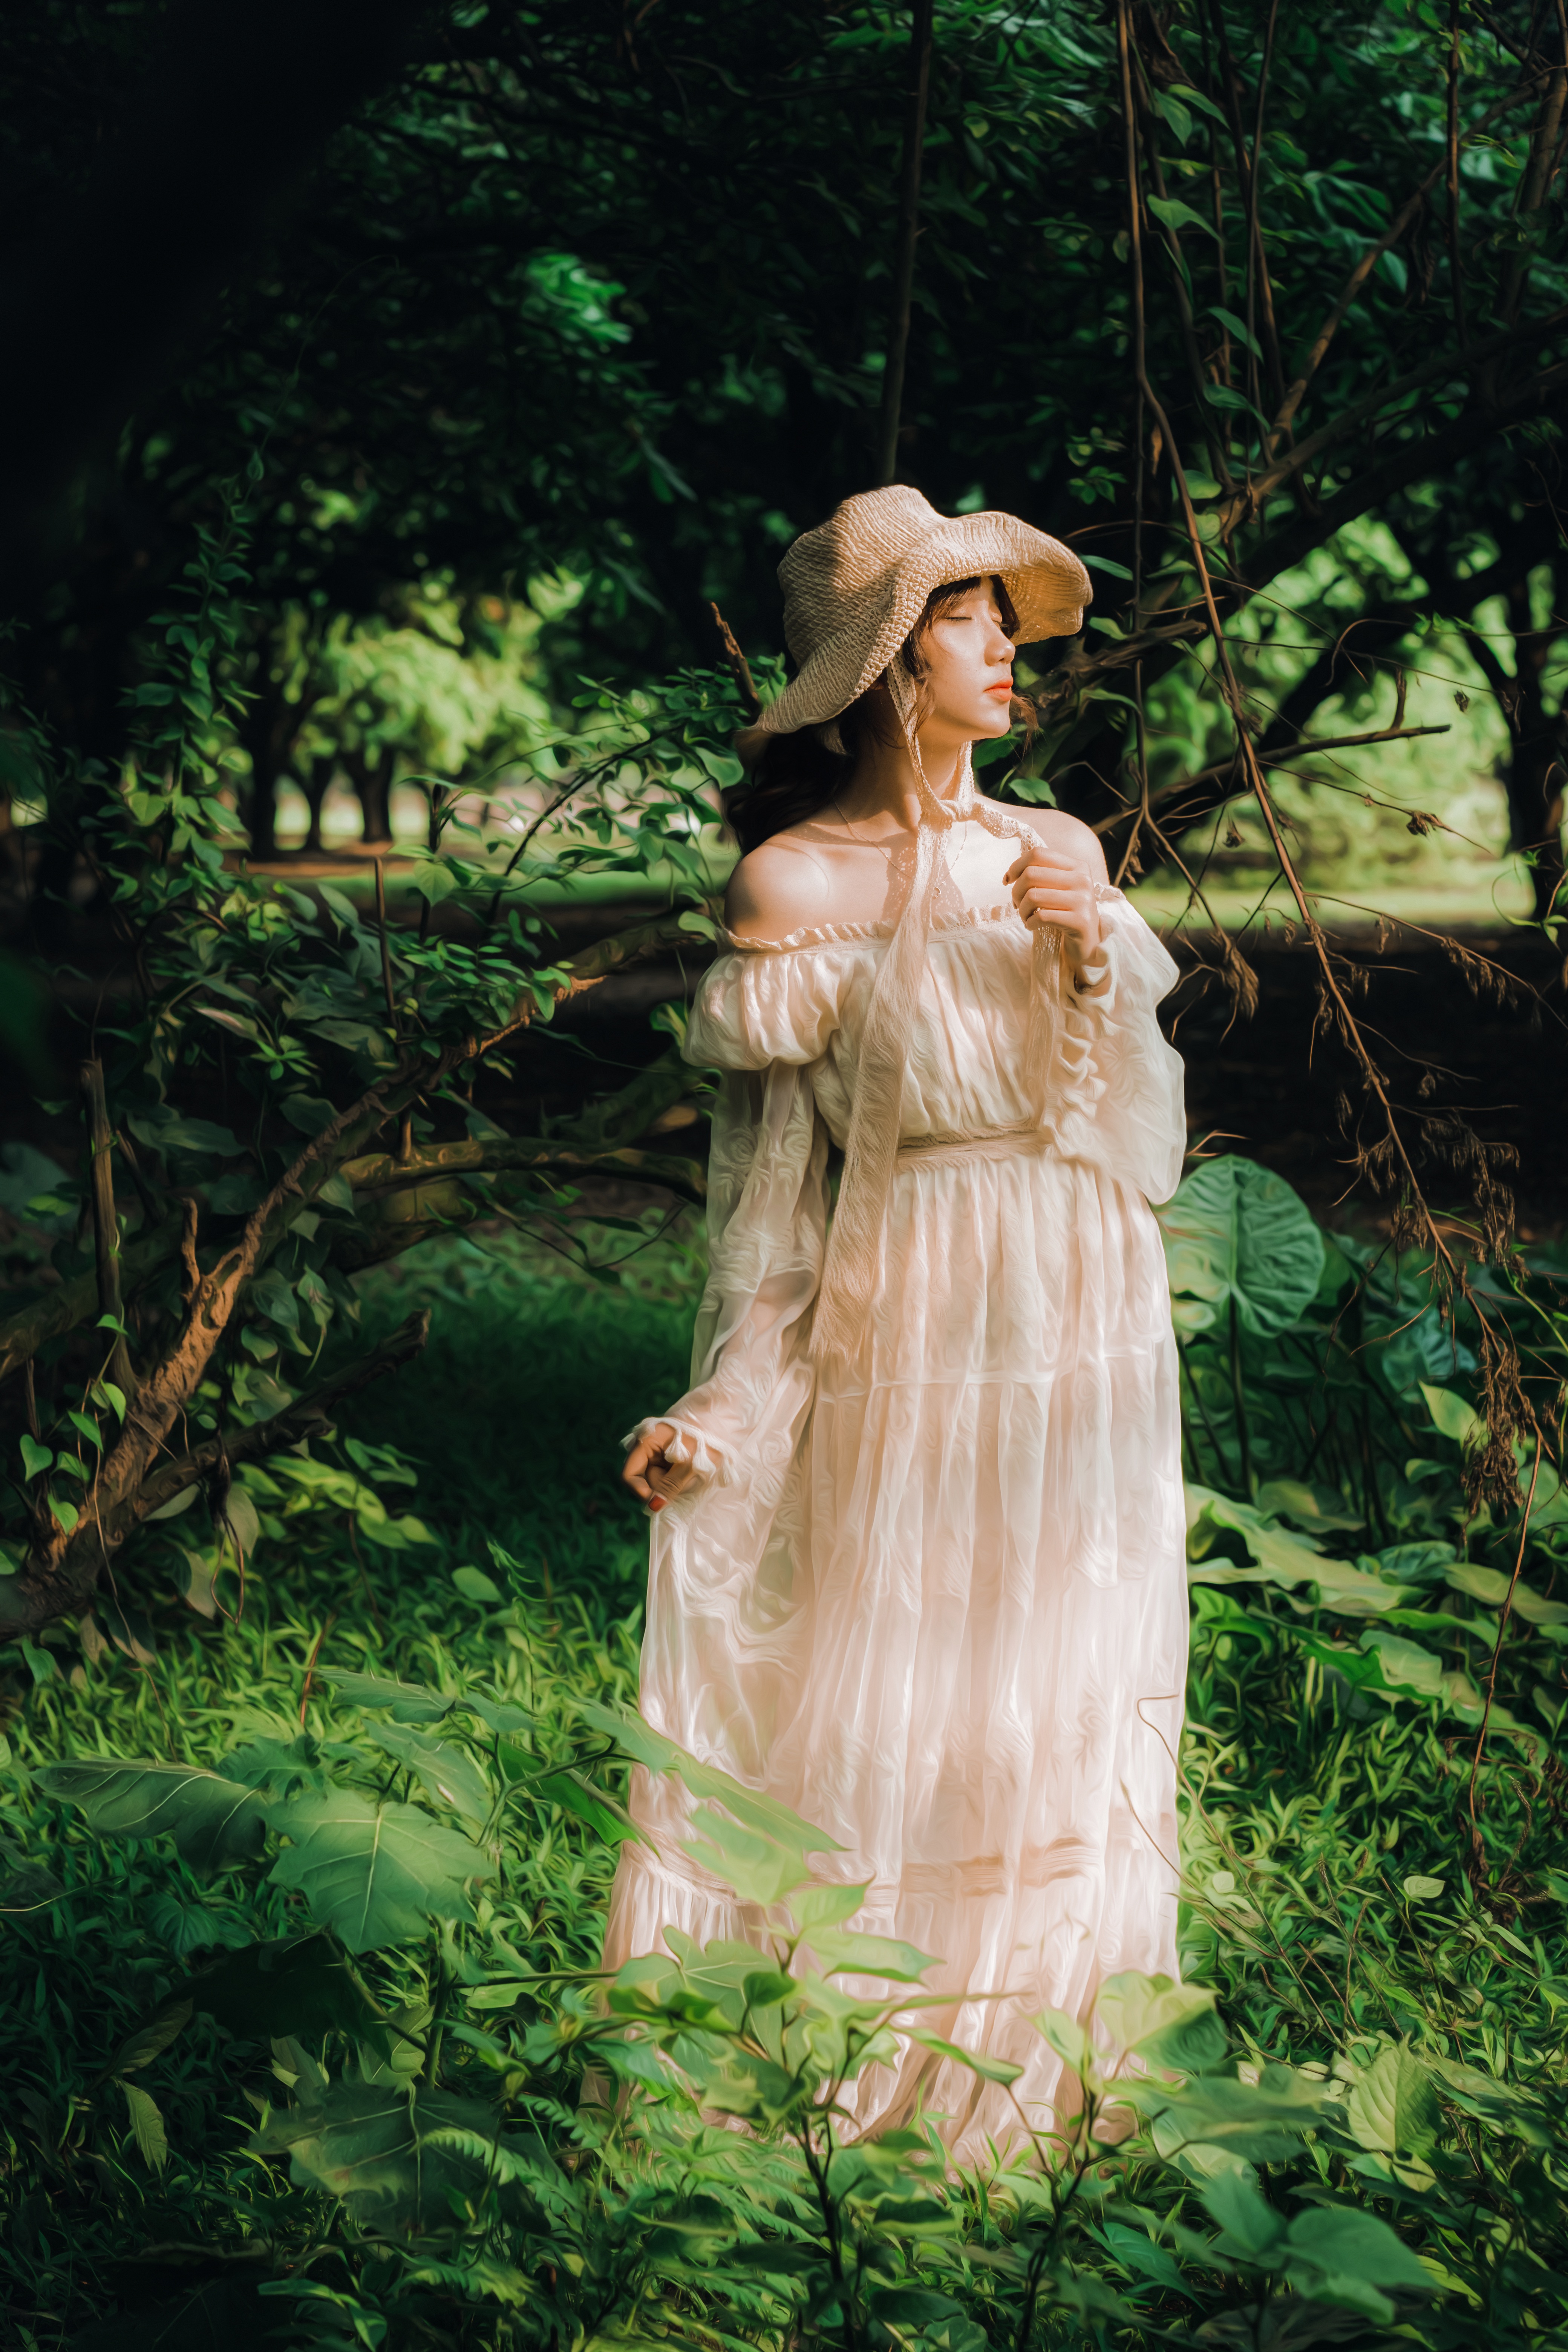
girl, beauty, plant, hat, People in nature, wood, tree, dress, sun hat, grass, trunk, fawn, terrestrial plant, forest, shrub, woodland, fedora, jungle, garden, fashion design, gown, natural landscape, old growth forest, day dress, landscape, vintage clothing, formal wear, portrait photography